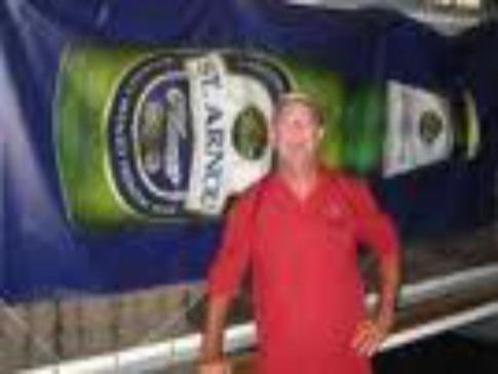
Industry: Food